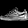
Label: Sneaker